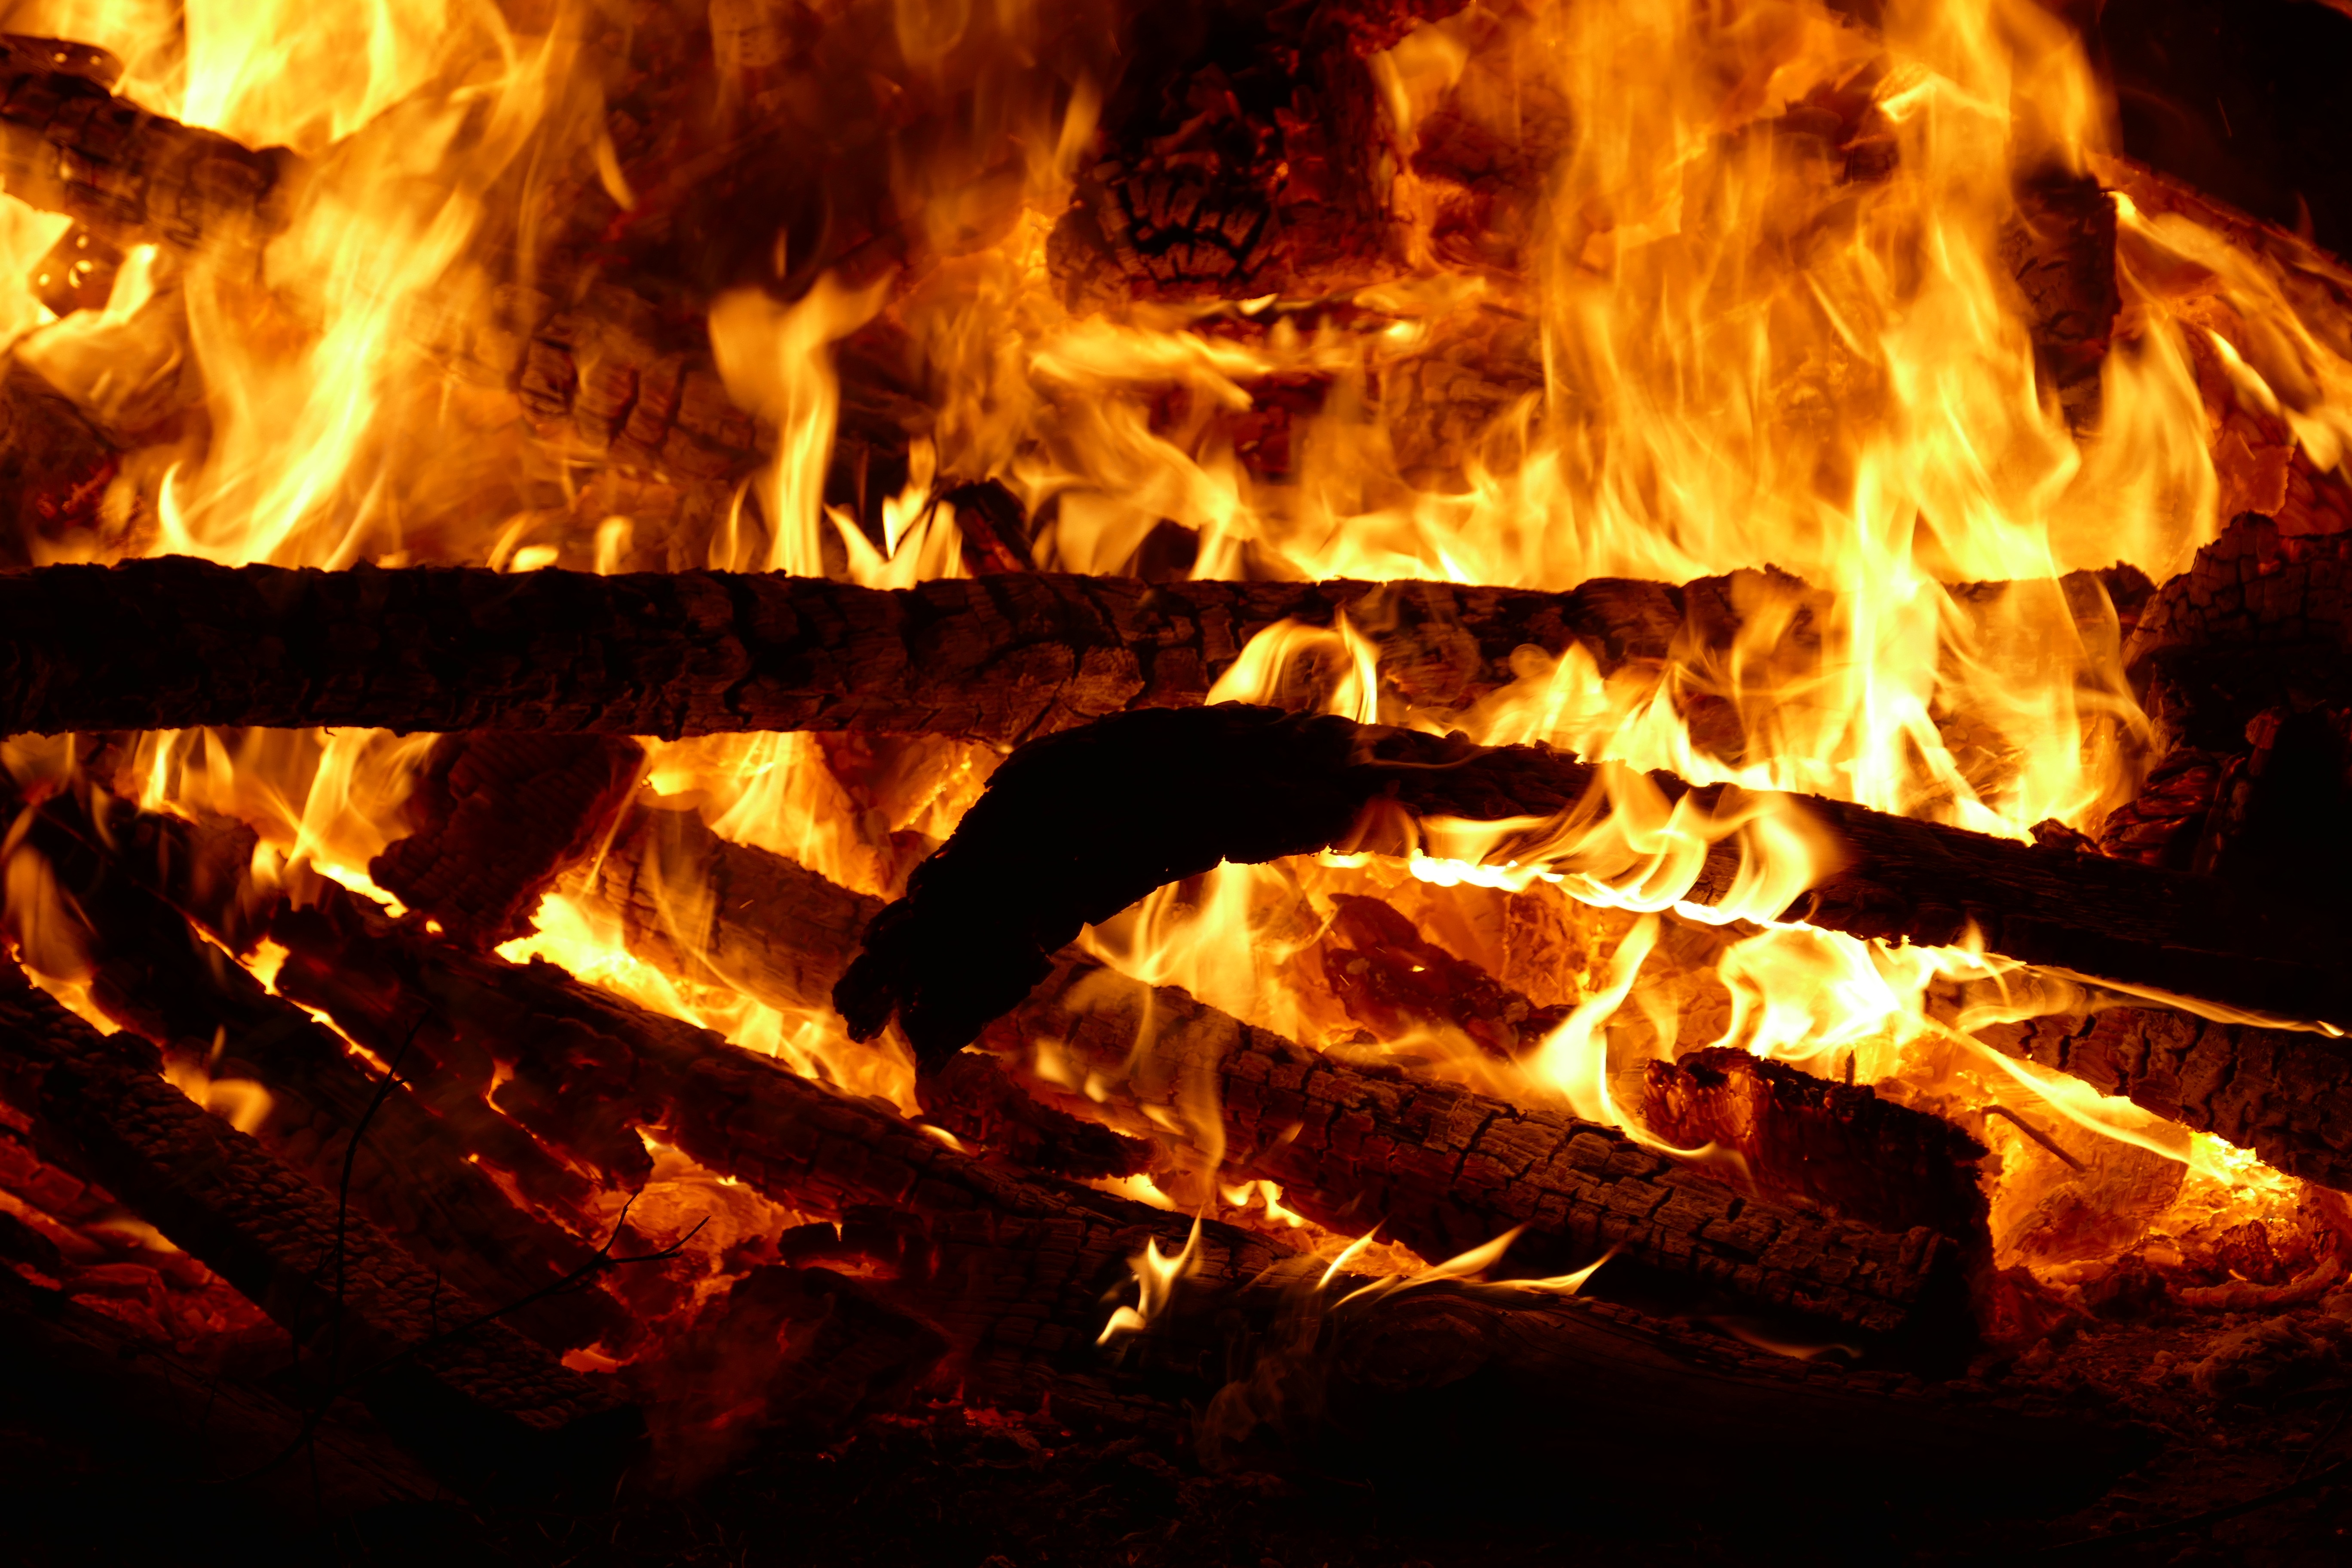
glowing, wood, night, flame, fire, fireplace, darkness, yellow, campfire, bonfire, heat, burn, brand, firelight, st martin, embers, wood fire, geological phenomenon, martin fire